Walter De Vecchi

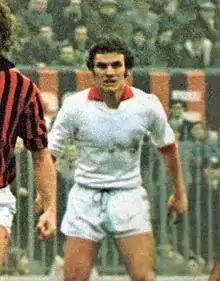
De Vecchi with Varese in 1975

Walter De Vecchi (born 18 February 1955 in Milan, Italy) is an Italian professional football coach and a former player who played as a defender or midfielder. He is currently managing one of the youth teams of A.C. Milan.